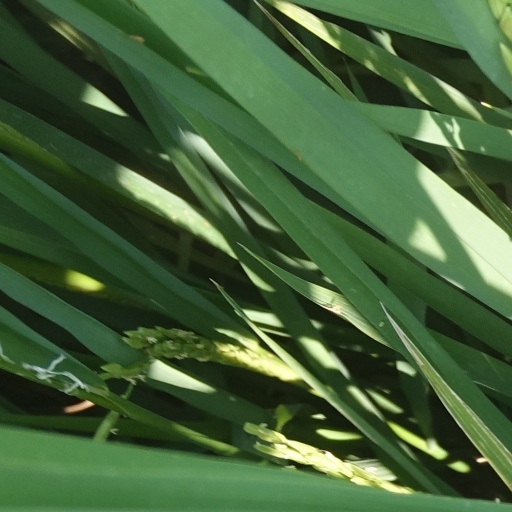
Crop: rice